Black Eye (film)

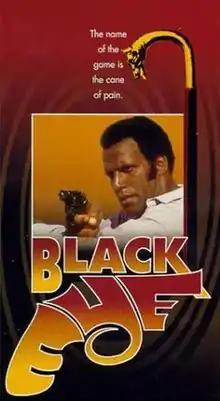
VHS cover

Black Eye is a 1974 American neo-noir action blaxploitation film produced by Pat Rooney, directed by Jack Arnold and starring Fred Williamson. The film was based on the 1971 novel "Murder on the Wild Side" by Jeff Jacks.